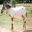
Label: horse